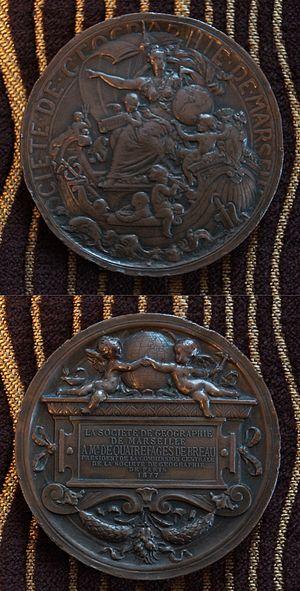
Médaille décernée à M. de Quatrefages de Bréau par la société géographique de Marseille en 1877.
Jean Louis Armand de Quatrefages de Bréau, ou Armand de Quatrefages, est un biologiste, zoologiste et anthropologue français, né le 6 février 1810 dans le hameau de Berthézène et mort le 12 janvier 1892 à Paris.